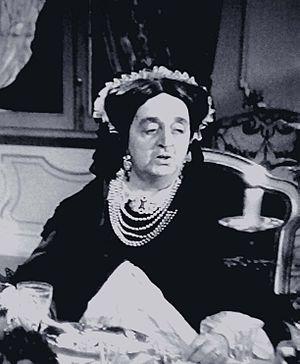
Ada Dondini, née à Cosenza le 18 mars 1883 et morte à Chieti le 3 janvier 1958, est une actrice italienne. Elle a joué dans 48 films entre 1916 et 1954.